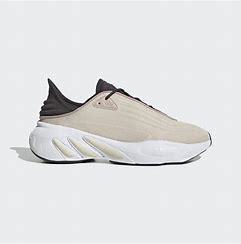
Brand: Adidas
Model: Adifom Sltn